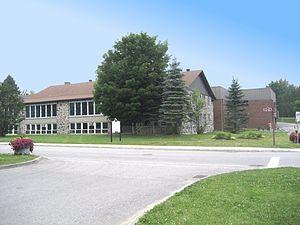
Ecole Harfang-des-Neiges à Stoneham Qc Canada
Stoneham-et-Tewkesbury est une municipalité de cantons unis de la province de Québec située dans la municipalité régionale de comté de La Jacques-Cartier, région administrative de la Capitale-Nationale. Elle est située à la porte de la réserve faunique des Laurentides et sur la route qui relie Québec à la région du Saguenay–Lac-Saint-Jean.